ARIA Digital Track Chart

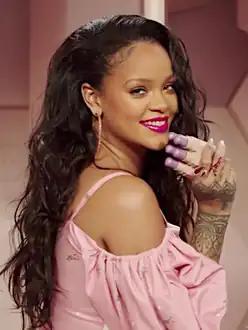
Rihanna holds the record for the most number ones and weeks at number one on the chart

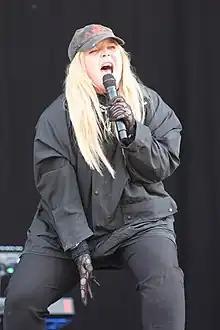
Tones and I holds the record for the most weeks at number one on the chart with one track

The ARIA Digital Track Chart ranks the highest selling legally downloaded music tracks within Australia and is provided by the Australian Recording Industry Association.